John Mathew

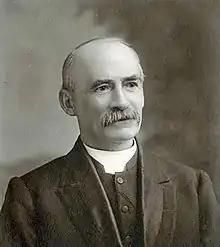
John Mathew, Presbyterian minister and anthropologist

John Mathew (31 May 1849 – 11 March 1929) was an Australian Presbyterian minister and anthropologist, author of ""Eaglehawk and Crow"" and ""Two Representative Tribes of Queensland"".